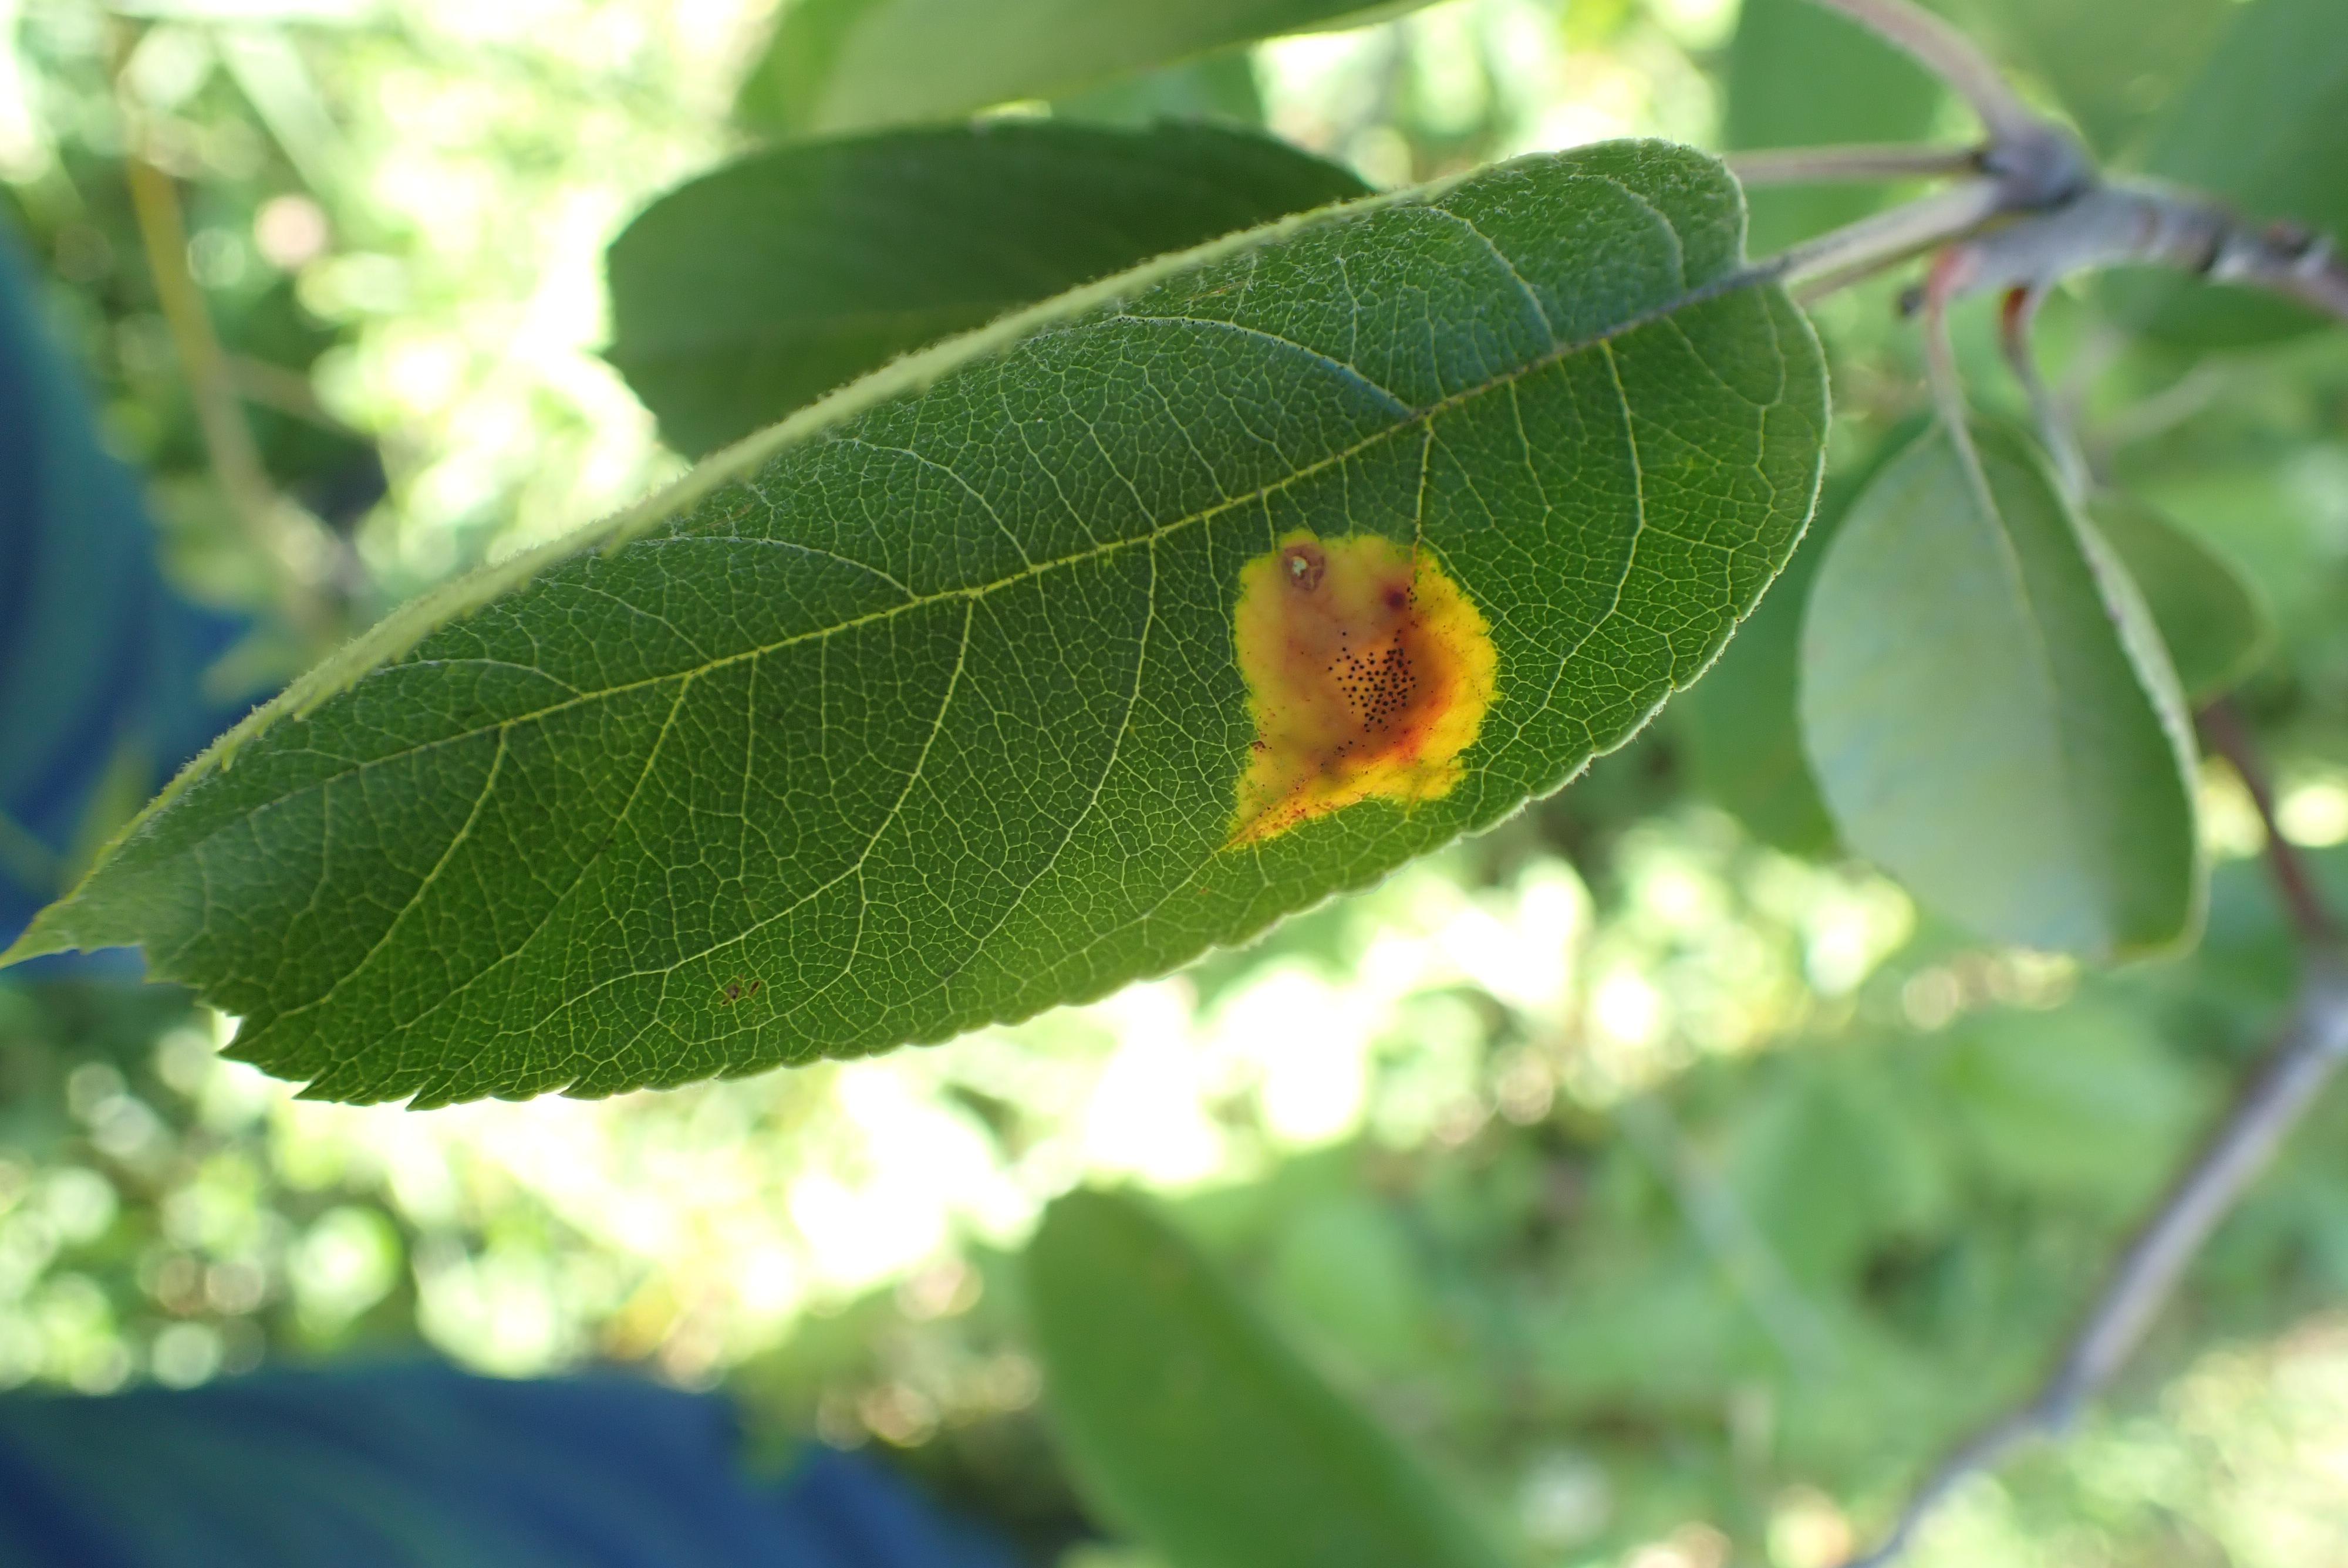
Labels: complex